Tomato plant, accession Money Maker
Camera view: horizontal (90 deg, fisheye); turntable rotation: 30 degrees
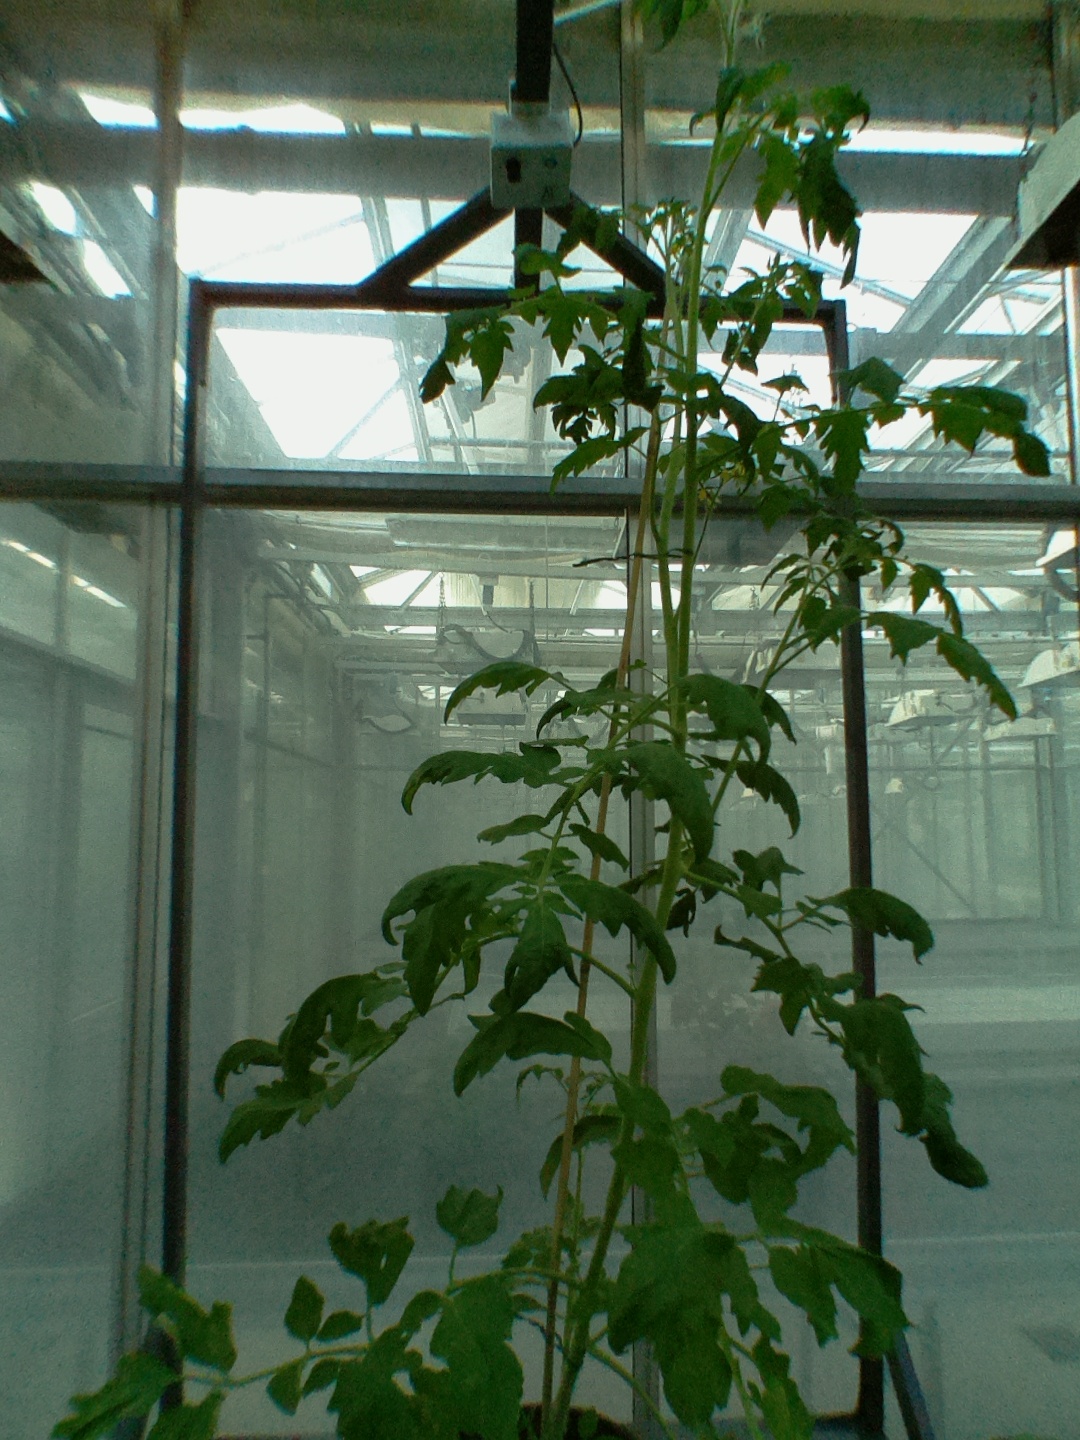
BBCH growth stage 67: Full flowering, 70%-80% of flowers open, more petals falling